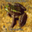
Label: frog